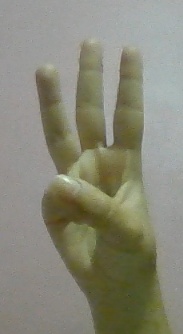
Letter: thaa